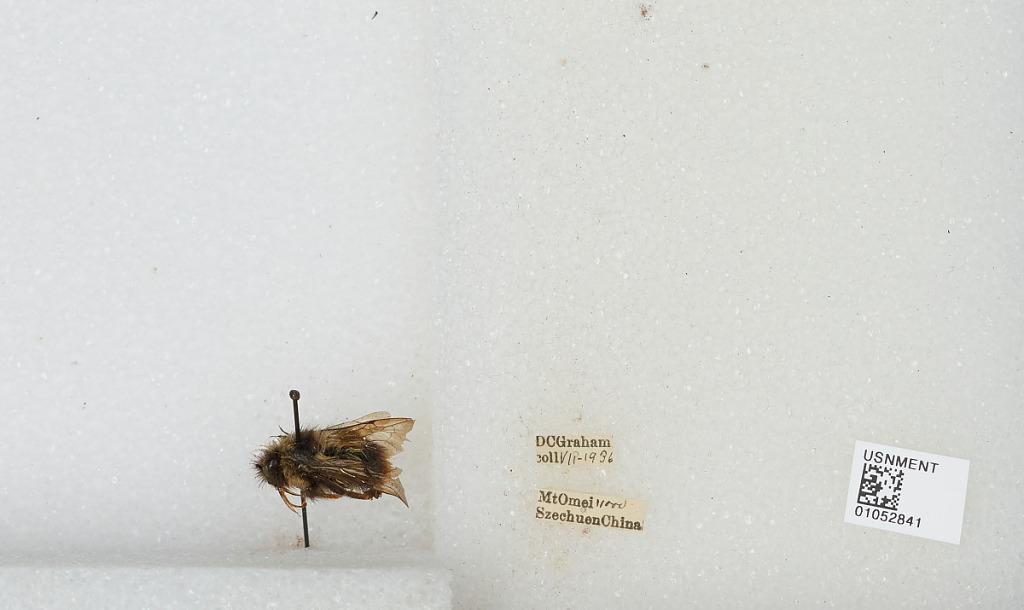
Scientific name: Bombus sp.
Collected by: D. Graham
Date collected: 1936-7-
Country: China
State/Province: Sichuan
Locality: Mount Emei